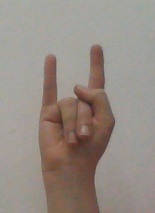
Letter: la